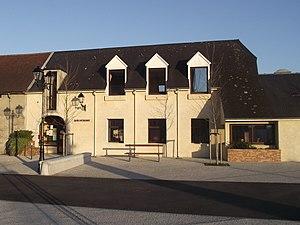
Bibliothèque de Coarraze (Pyrénées-Atlantiques, France)
Coarraze est une commune française, située dans le département des Pyrénées-Atlantiques en région Nouvelle-Aquitaine.